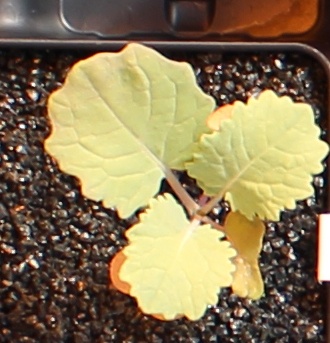
Label: Canola